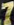
Number: 7